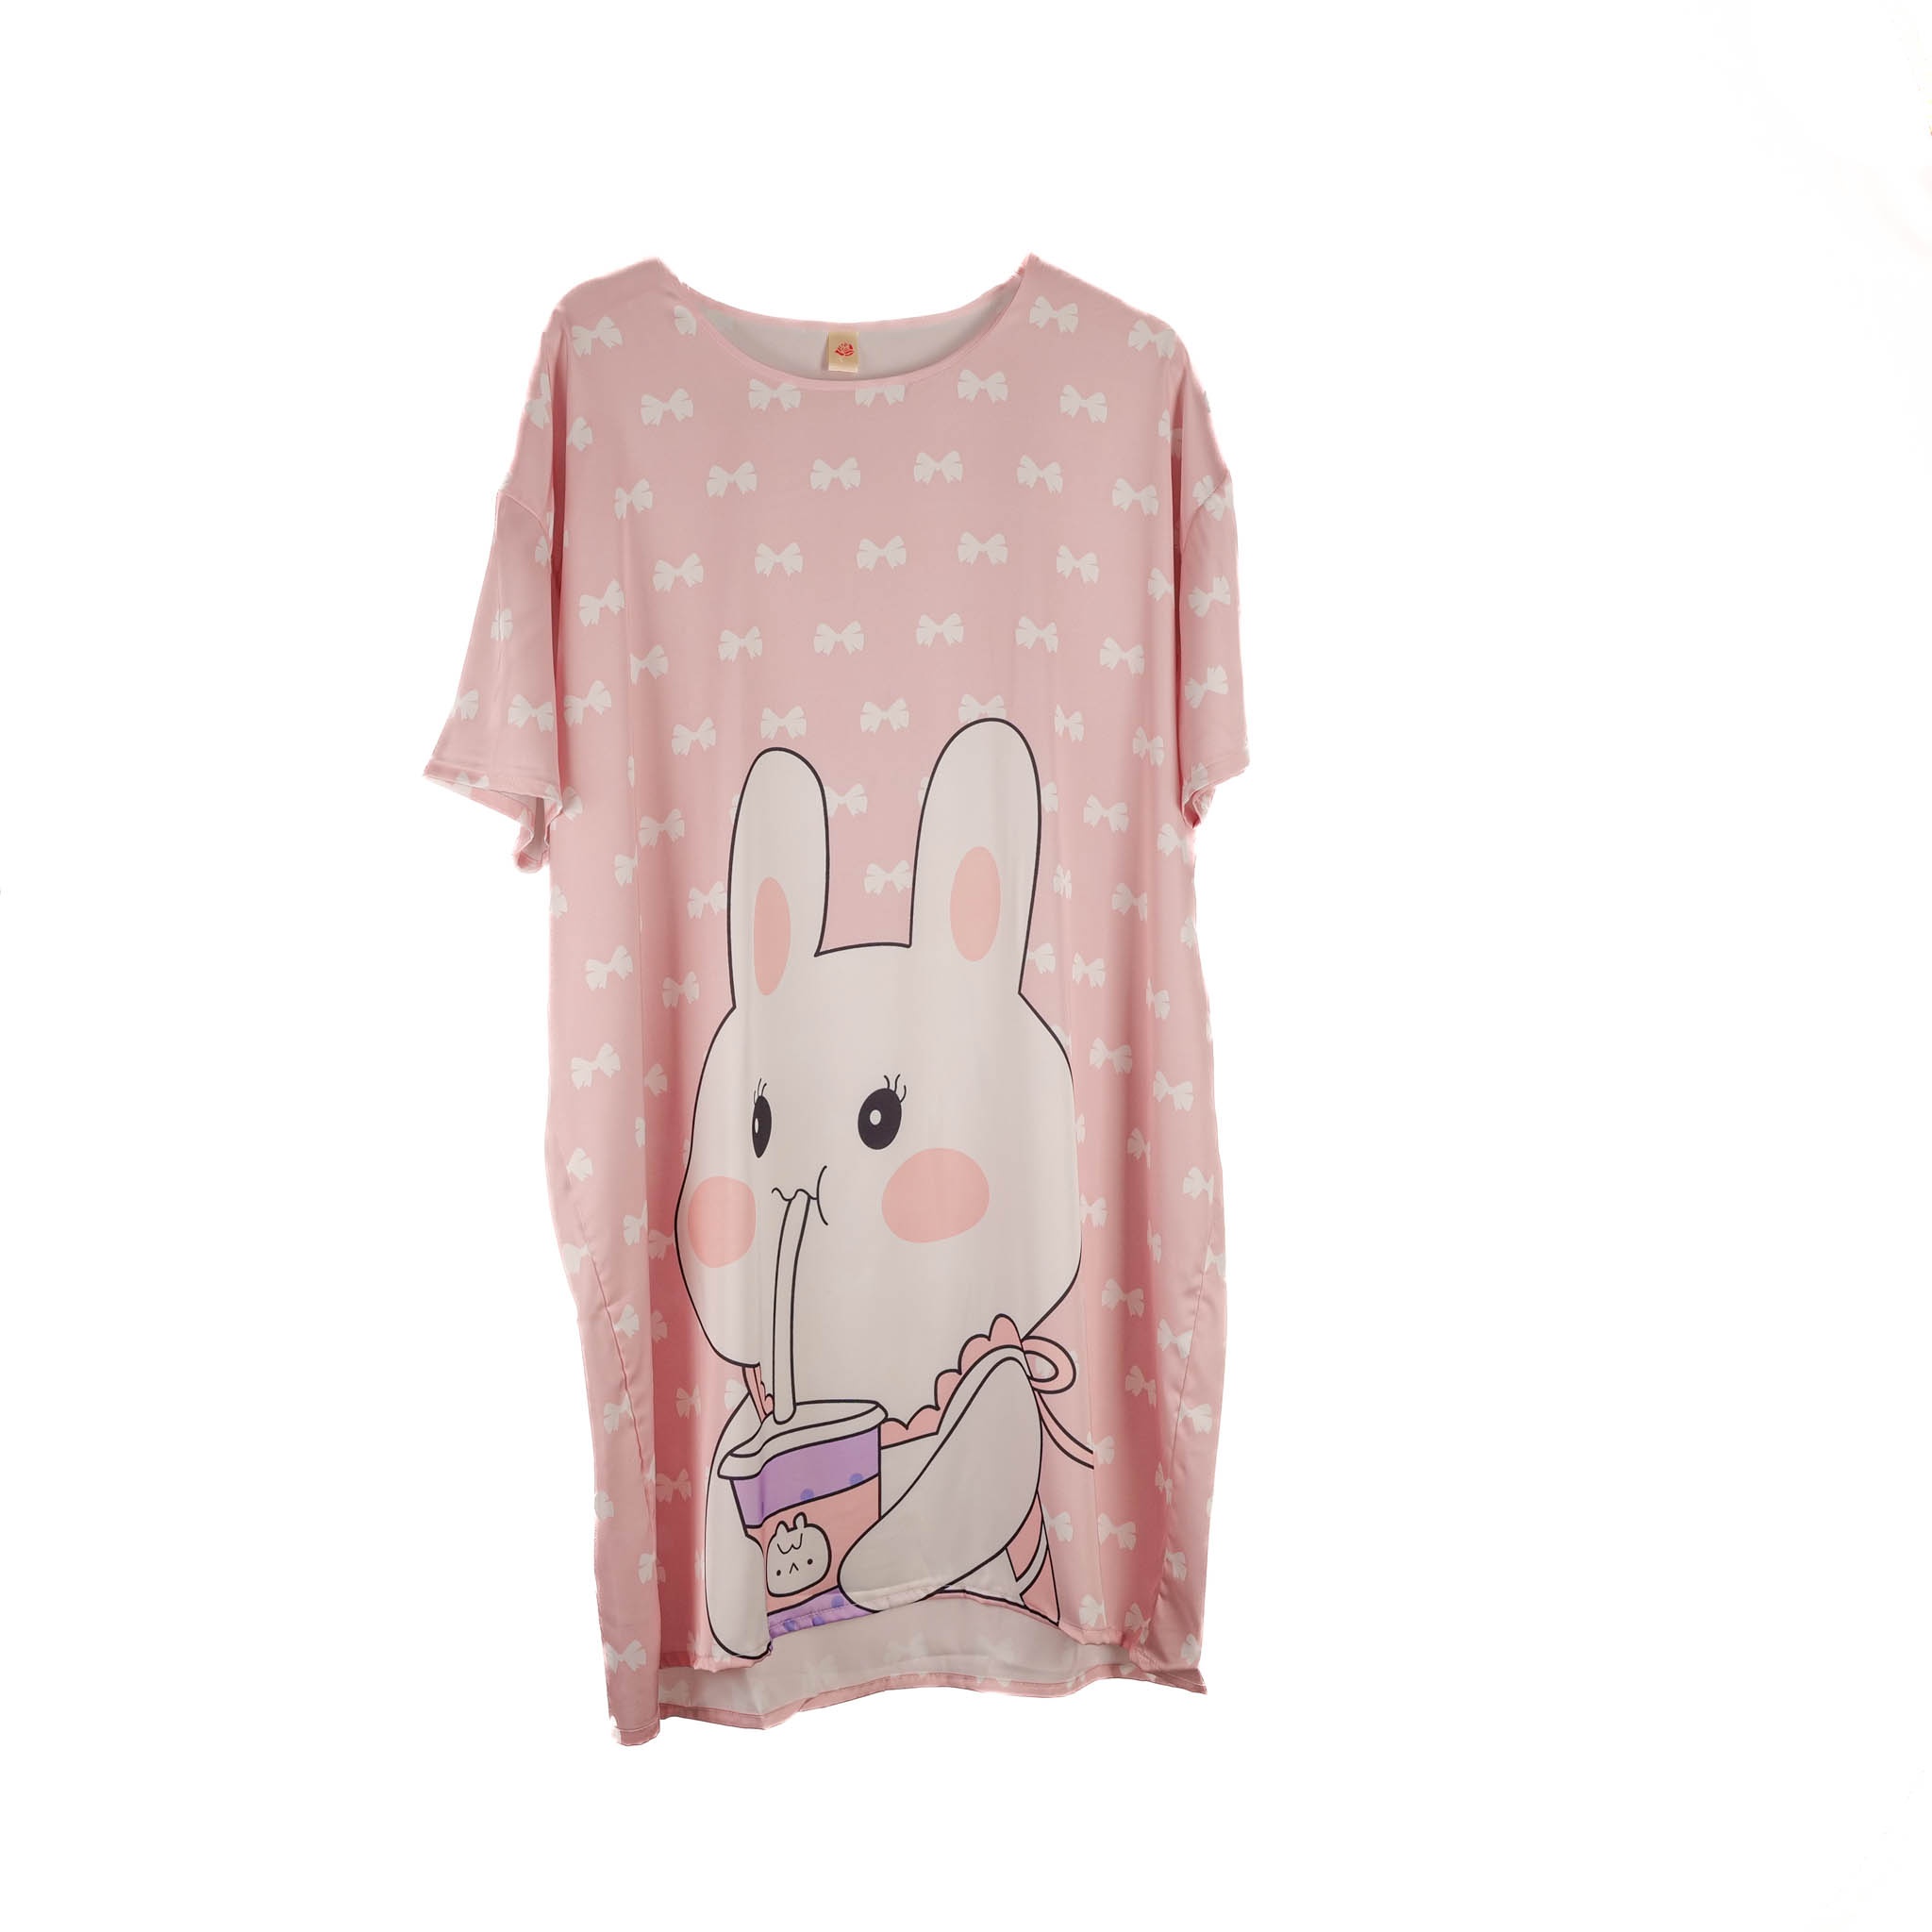
Graphic Print Nightwear
Brand: Chase Department Stores Ltd
Category: Apparel & Accessories > Clothing > Sleepwear & Loungewear > Nightgowns